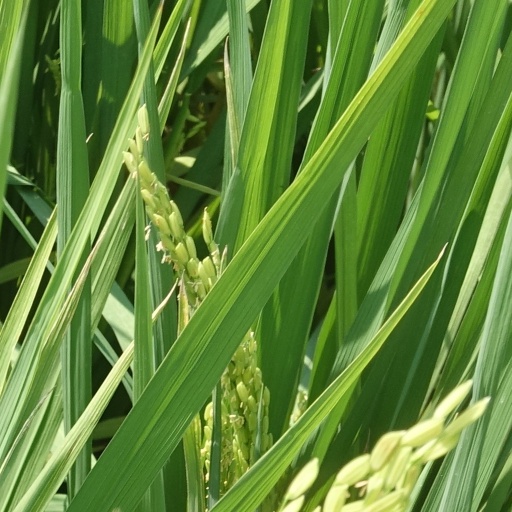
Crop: rice